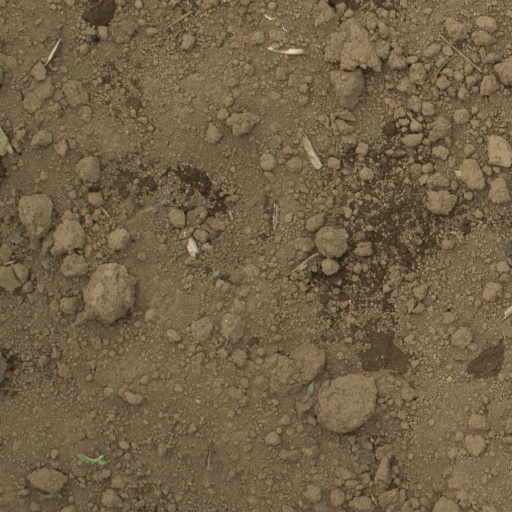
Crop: Jerusalem artichoke